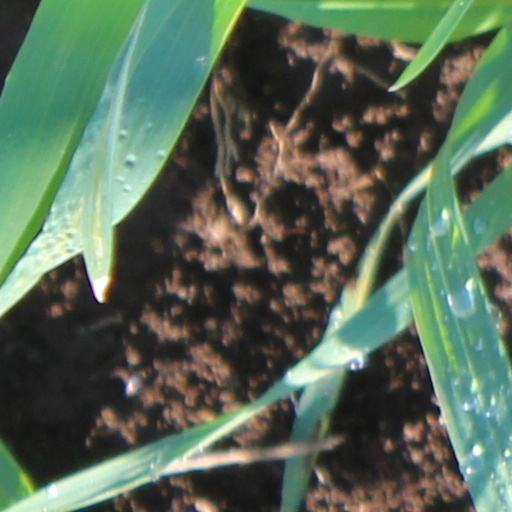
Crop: wheat